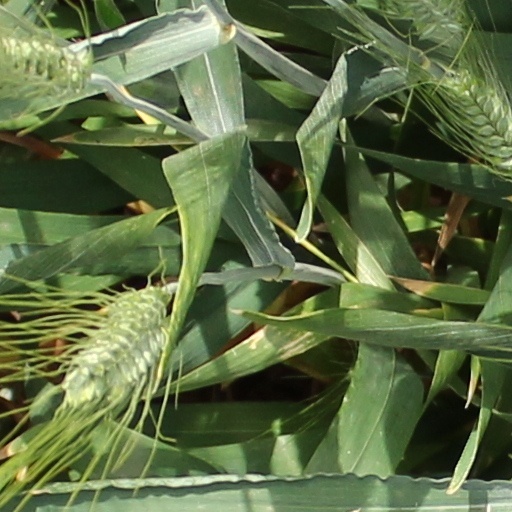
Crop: wheat